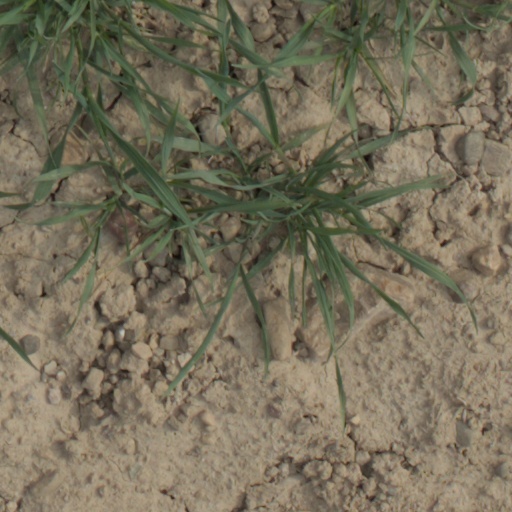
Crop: wheat